True Grit (2010 film)

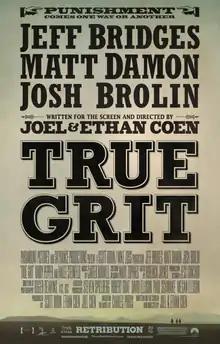
Theatrical release poster

True Grit is a 2010 American Western film produced, written, and directed by Joel Coen and Ethan Coen. It is an adaptation of Charles Portis's 1968 novel. Starring Jeff Bridges and Hailee Steinfeld (in her theatrical-film debut), "True Grit" also stars Matt Damon, Josh Brolin, and Barry Pepper. In the film, 14-year-old farm girl Mattie Ross (Steinfeld) hires boozy, trigger-happy lawman Rooster Cogburn (Bridges) to go after outlaw Tom Chaney (Brolin), who murdered her father, accompanied by Texas Ranger LaBoeuf (Damon), who is also hunting Chaney, and who has his own gripes with Cogburn.